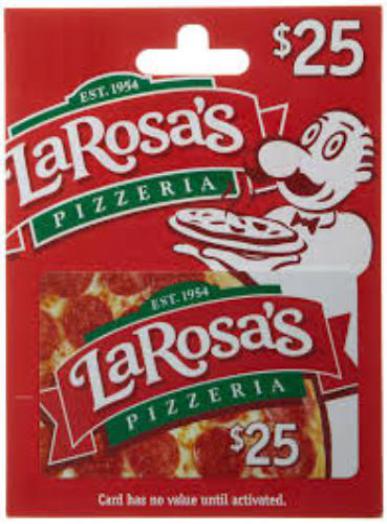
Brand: larosa's pizzeria
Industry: Food